Prehistoric art

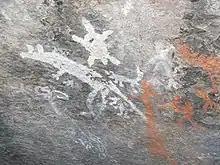
rock painting in the Namadgi National Park

The Chimú culture in particular was responsible for an extremely large number of artworks. Its capital city, Chan Chan, appears to have contained building that appeared to function as museums—they seem to have been used for displaying and preserving artwork. Much of the artwork from Chan Chan in particular has been looted, some by the Spanish after the Spanish conquest. The art from this time at times displays amazing complexity, with "multimedia" works that require artists working together in a diversity of media, including materials believed to have come from as far away as Central America. Items of increasing splendor or value were produced, apparently as the society became increasing stratified. At the same, the quality of some of the work declined, as demand for pieces pushed production rates up and values down.